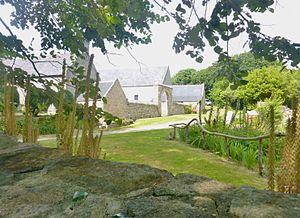
Plobannalec-Lesconil
Plobannalec-Lesconil [plobanalɛk lɛskonil] est une commune du département du Finistère, dans la région Bretagne, en France. Située tout au sud de l'entité de tradition du Pays Bigouden, la commune est constituée de deux agglomérations :
Plonivel est une ancienne paroisse de l'évêché de Quimper, située en bordure de l'Océan Atlantique, dans le sud de l'actuel département du Finistère, supprimée lors de la Révolution française, son territoire étant partagé entre les communes de Plobannalec et Loctudy.